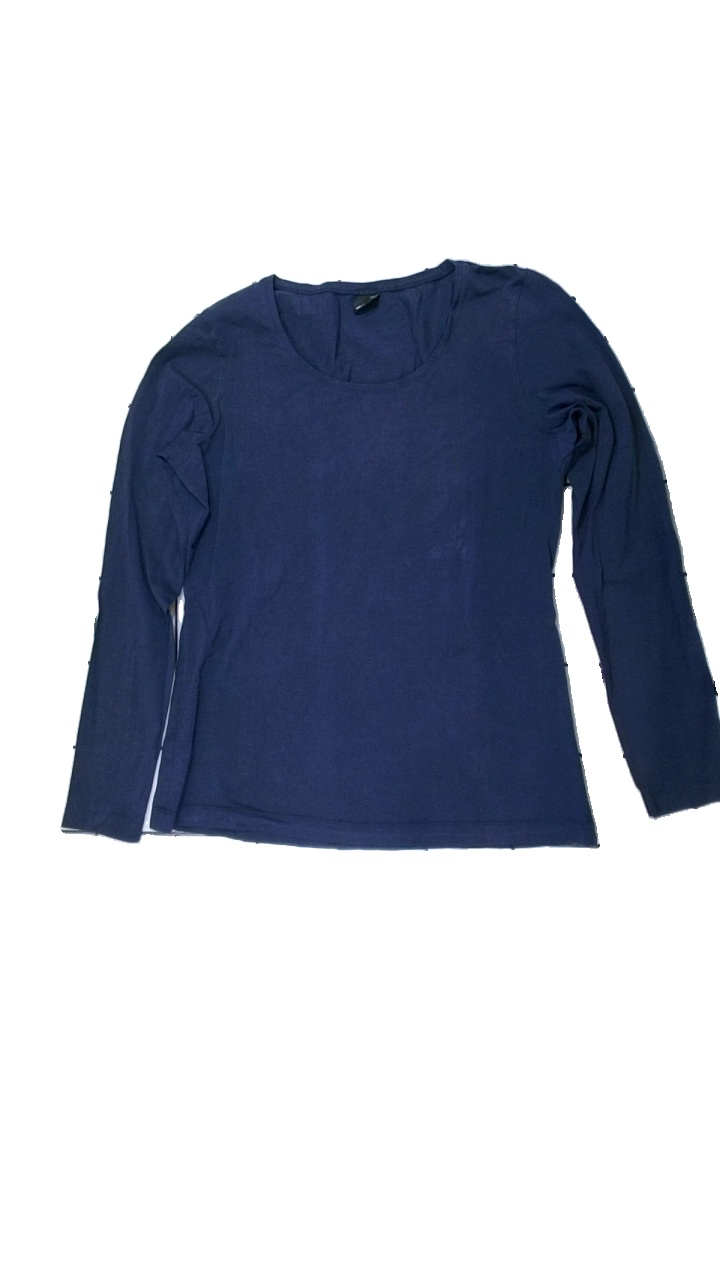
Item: Top (Ladies)
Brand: Gina Tricot
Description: blå långärmad tröja, urtvättad
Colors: Blue
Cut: Regular
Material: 100% cotton
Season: All
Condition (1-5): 2
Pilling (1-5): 2
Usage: Export
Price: <50